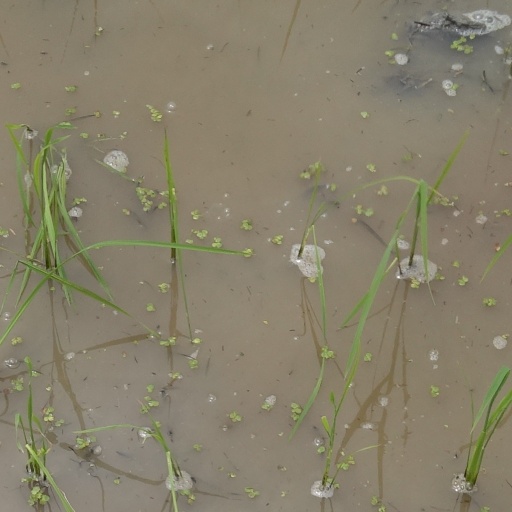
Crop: rice